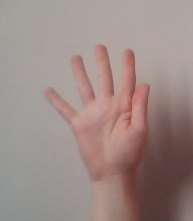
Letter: sheen